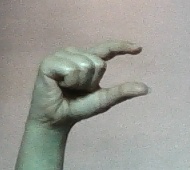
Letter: dal